An Air So Pure

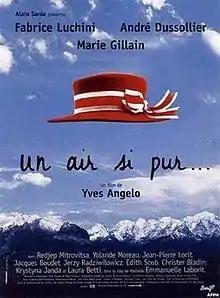
Film poster

An Air So Pure or Un air si pur... is a 1997 French comedy-drama film directed by Yves Angelo.